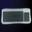
Label: keyboard